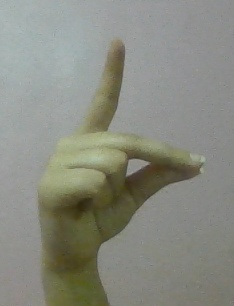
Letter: ta